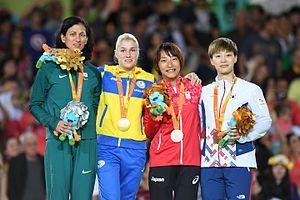
Vinicius et Tom sont respectivement les mascottes officielles des Jeux olympiques et paralympiques d'été de 2016.